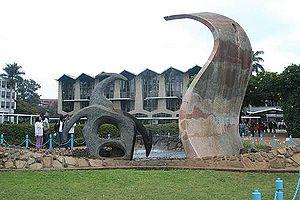
L'université de Nairobi est la plus grande université du Kenya, basée dans la capitale, Nairobi. Bien que sa fondation comme établissement d'enseignement supérieur remonte à 1956, elle n'est devenue une université indépendante qu'en 1970, lorsque l'université d'Afrique orientale fut divisée en trois universités indépendantes : l'université Makerere en Ouganda, l'université de Dar es Salaam en Tanzanie, et l'université de Nairobi.